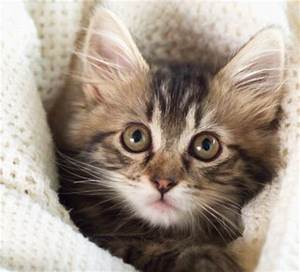
Label: cat